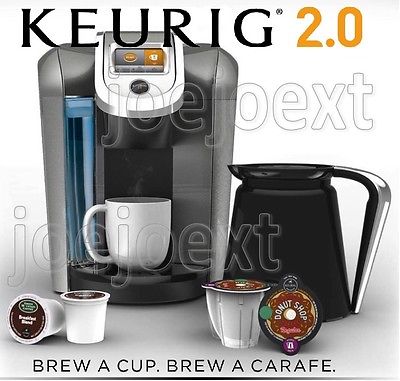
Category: coffee maker